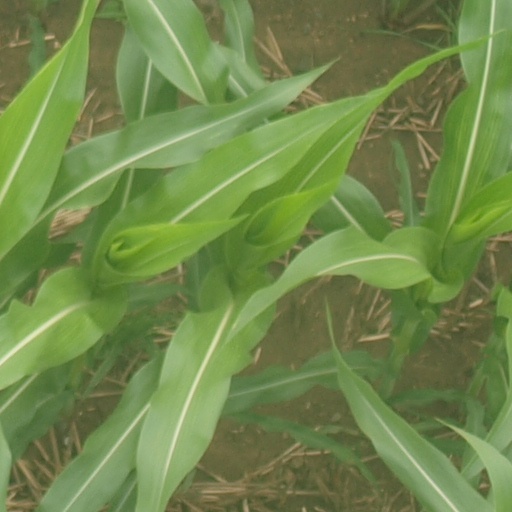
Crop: maize; corn